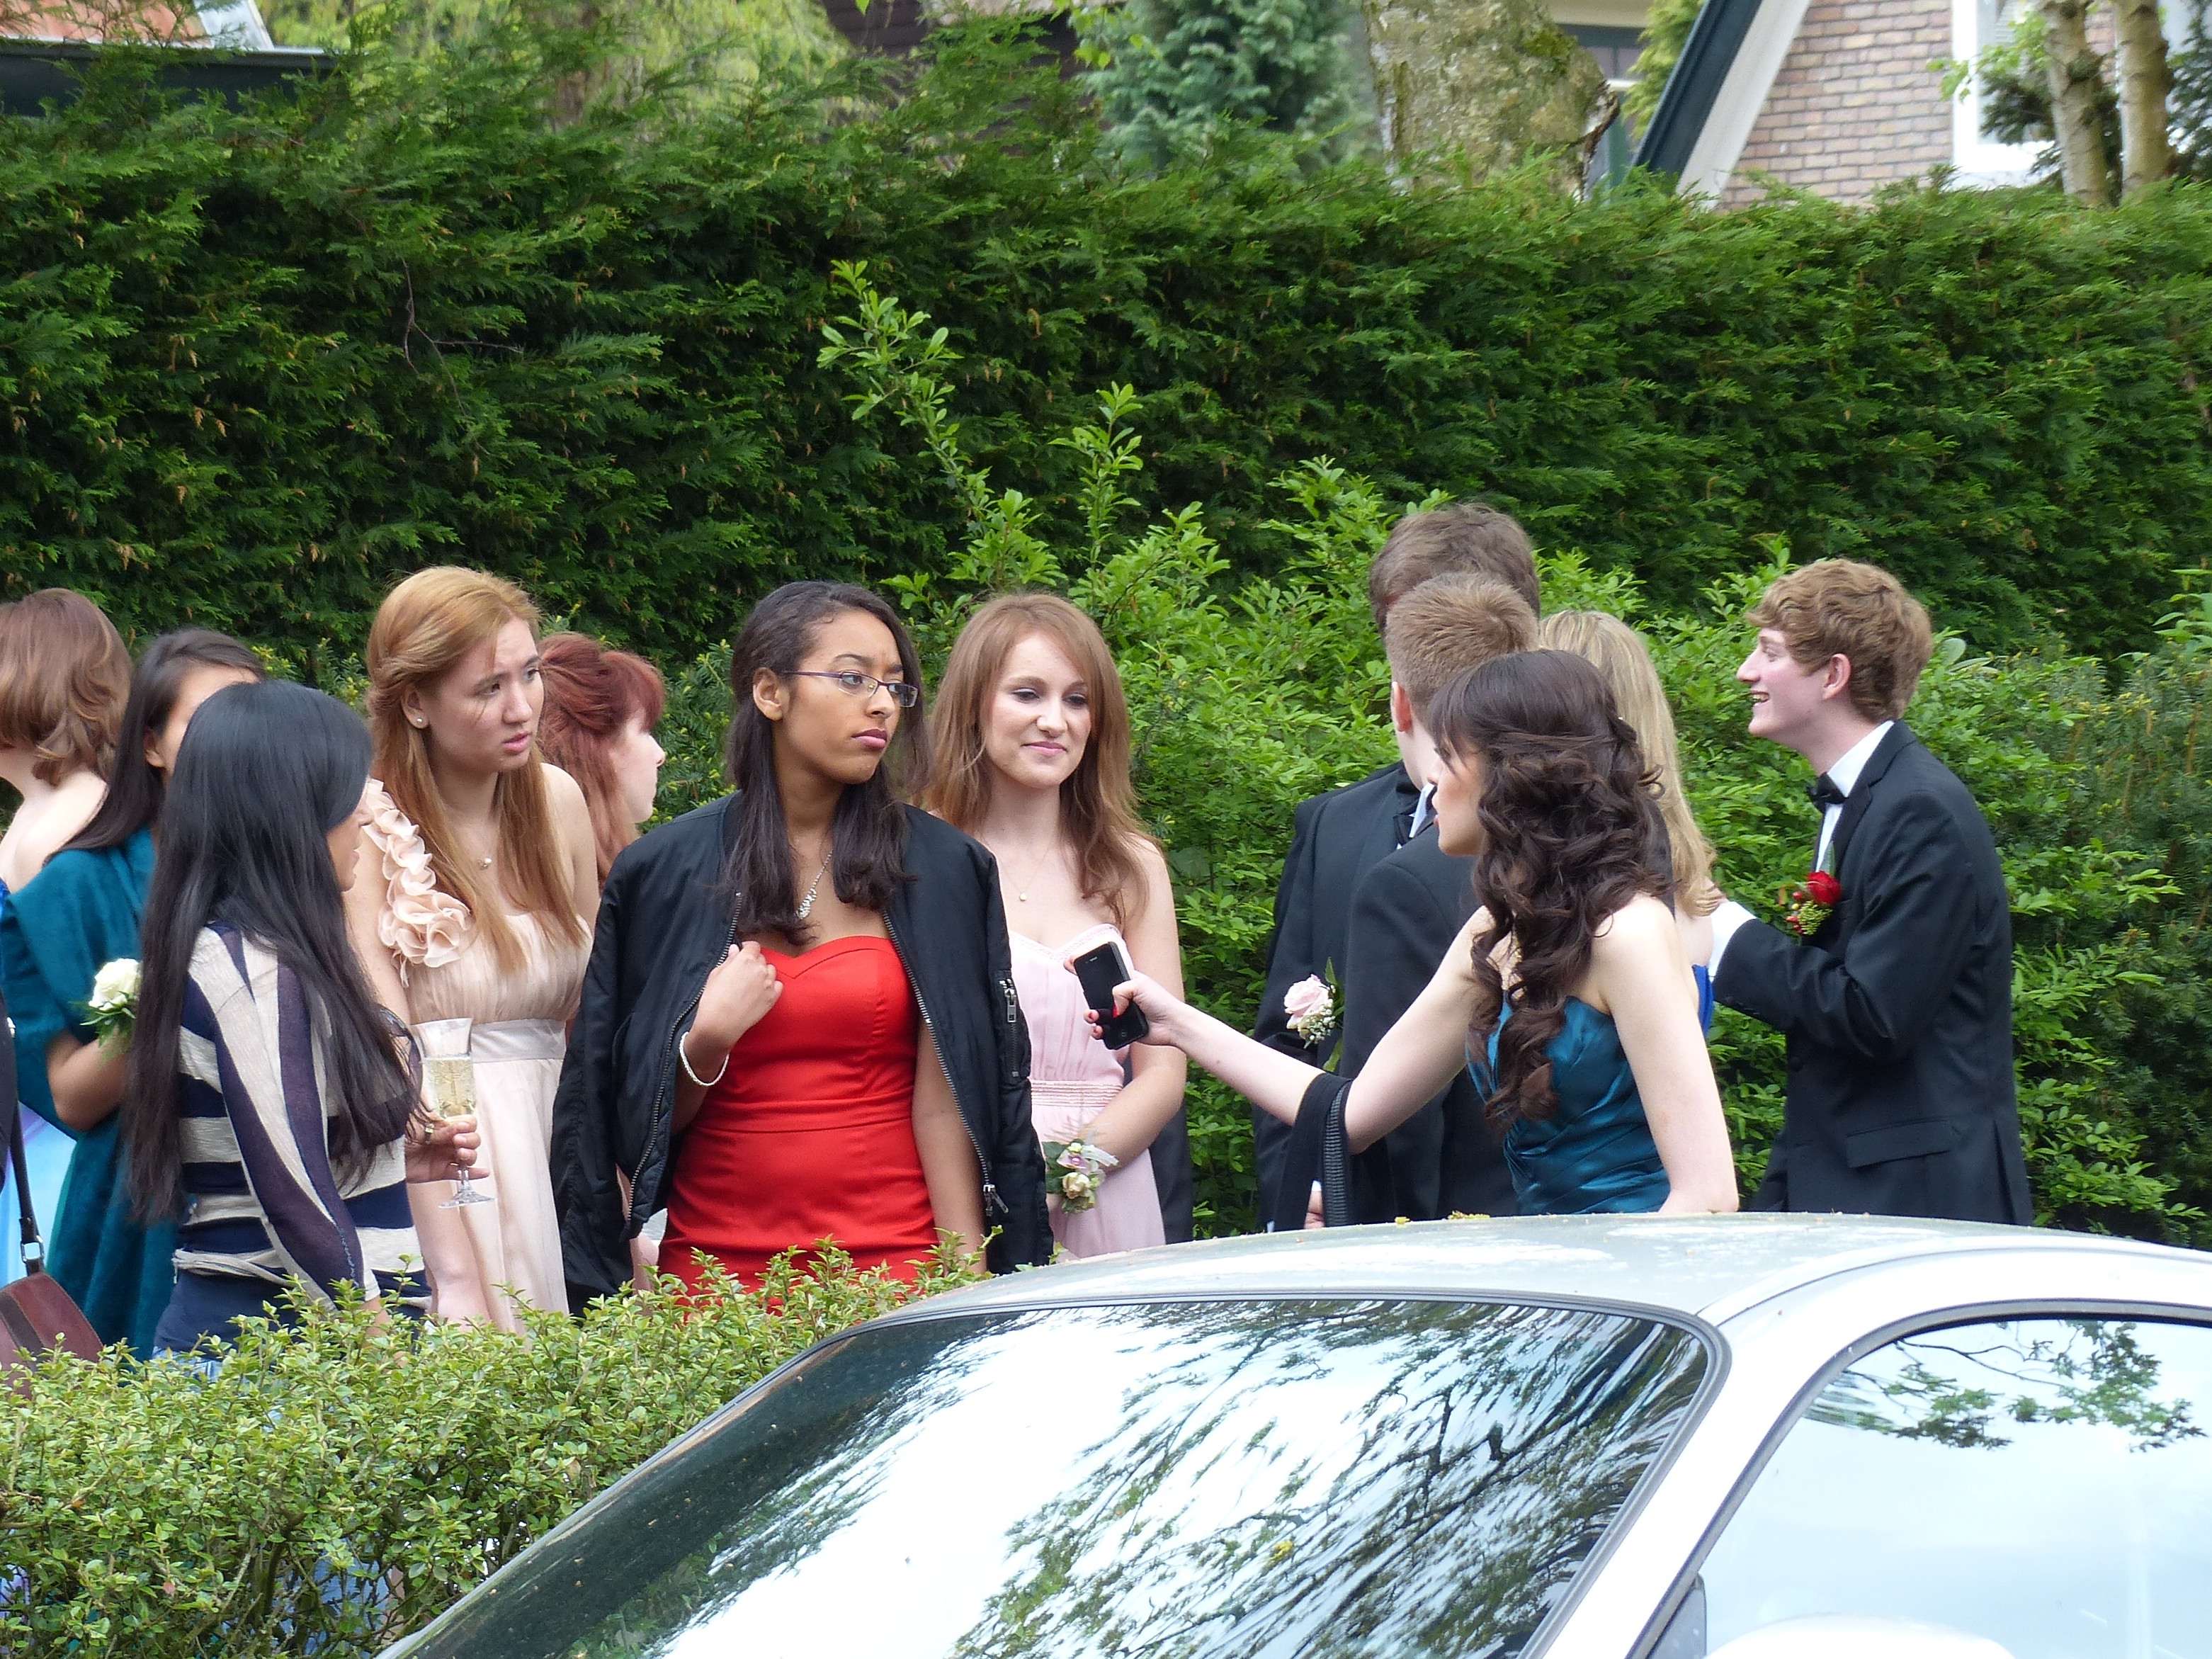
people, community, family, ceremony, highschool, prom, family reunion